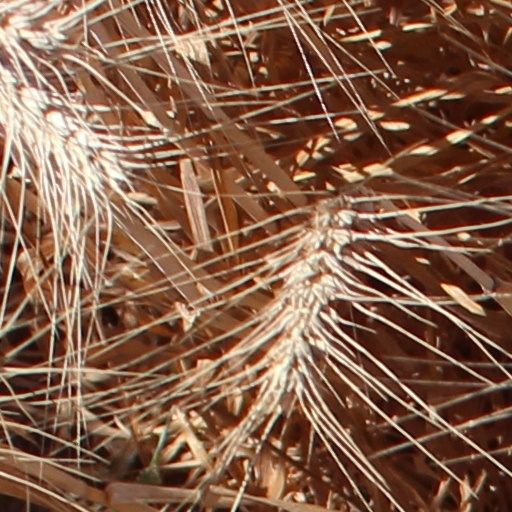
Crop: wheat